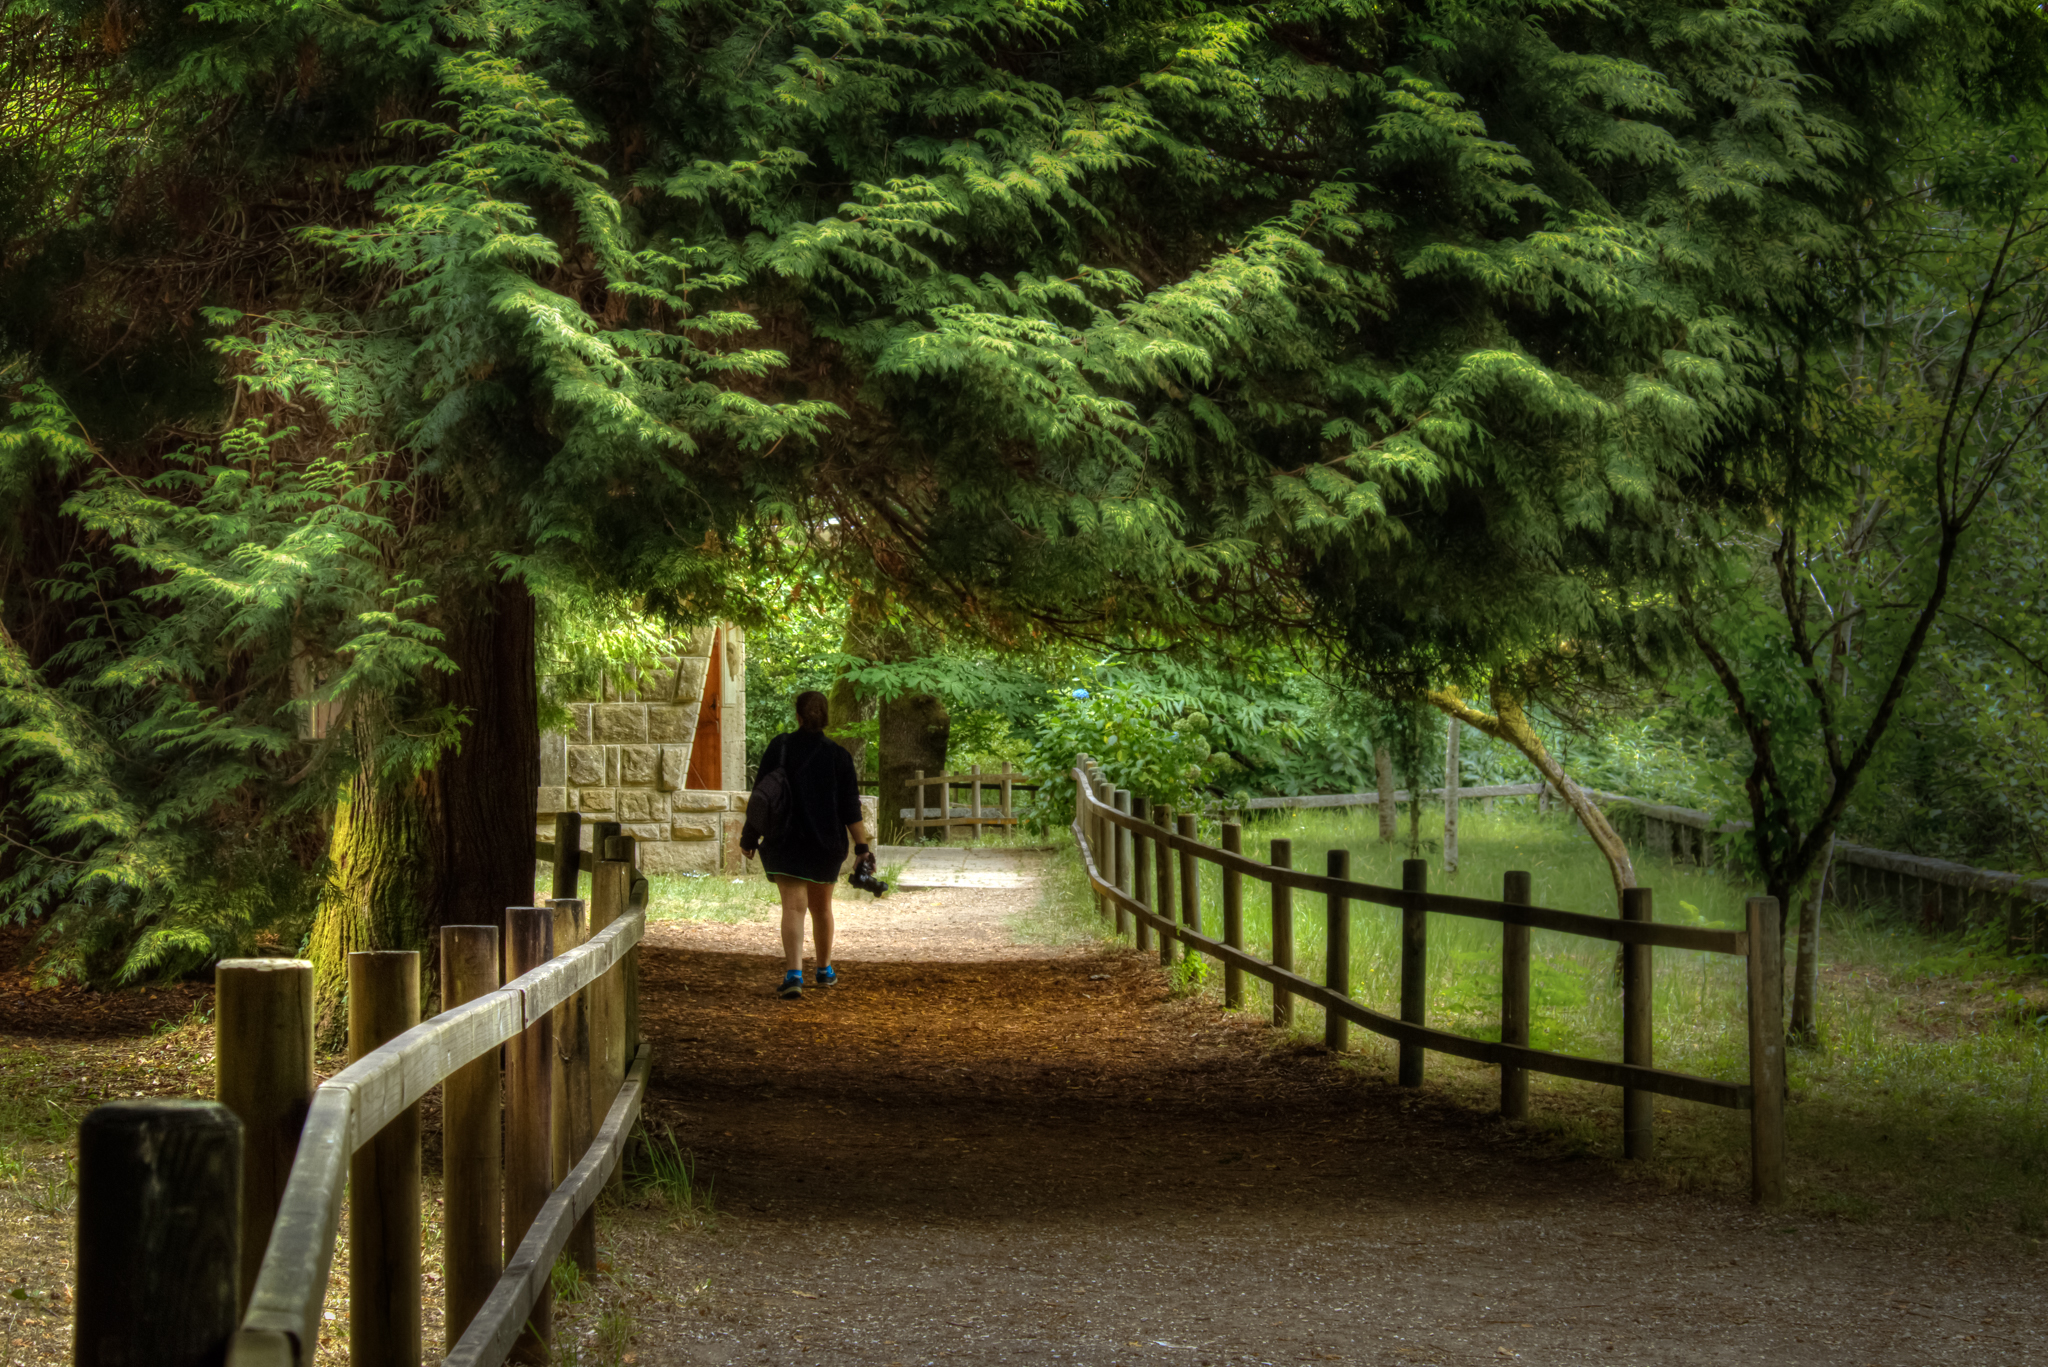
landscape, tree, forest, green, jungle, spain, plantation, espaa, galicia, paisajes, acorua, woodland, lumixfz1000, fz1000, ggl1, gaby1, xovesphoto, panasoniclumixfz1000, teo, padrn, xirimbao, rural area